Talkomatic

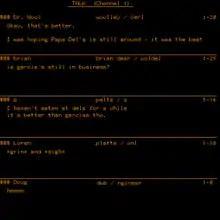
A recreation screenshot of the original Talkomatic program.

Talkomatic is an online chat system that facilitates real-time text communication among a small group of people. Each participant in Talkomatic has their own section of the screen, broadcasting messages letter-by-letter as they are typed. This interaction was dissimilar from present-day chat systems and was based upon work done in 1969 at the University of Illinois on the PLATO system by Doug Brown and David R. Woolley.